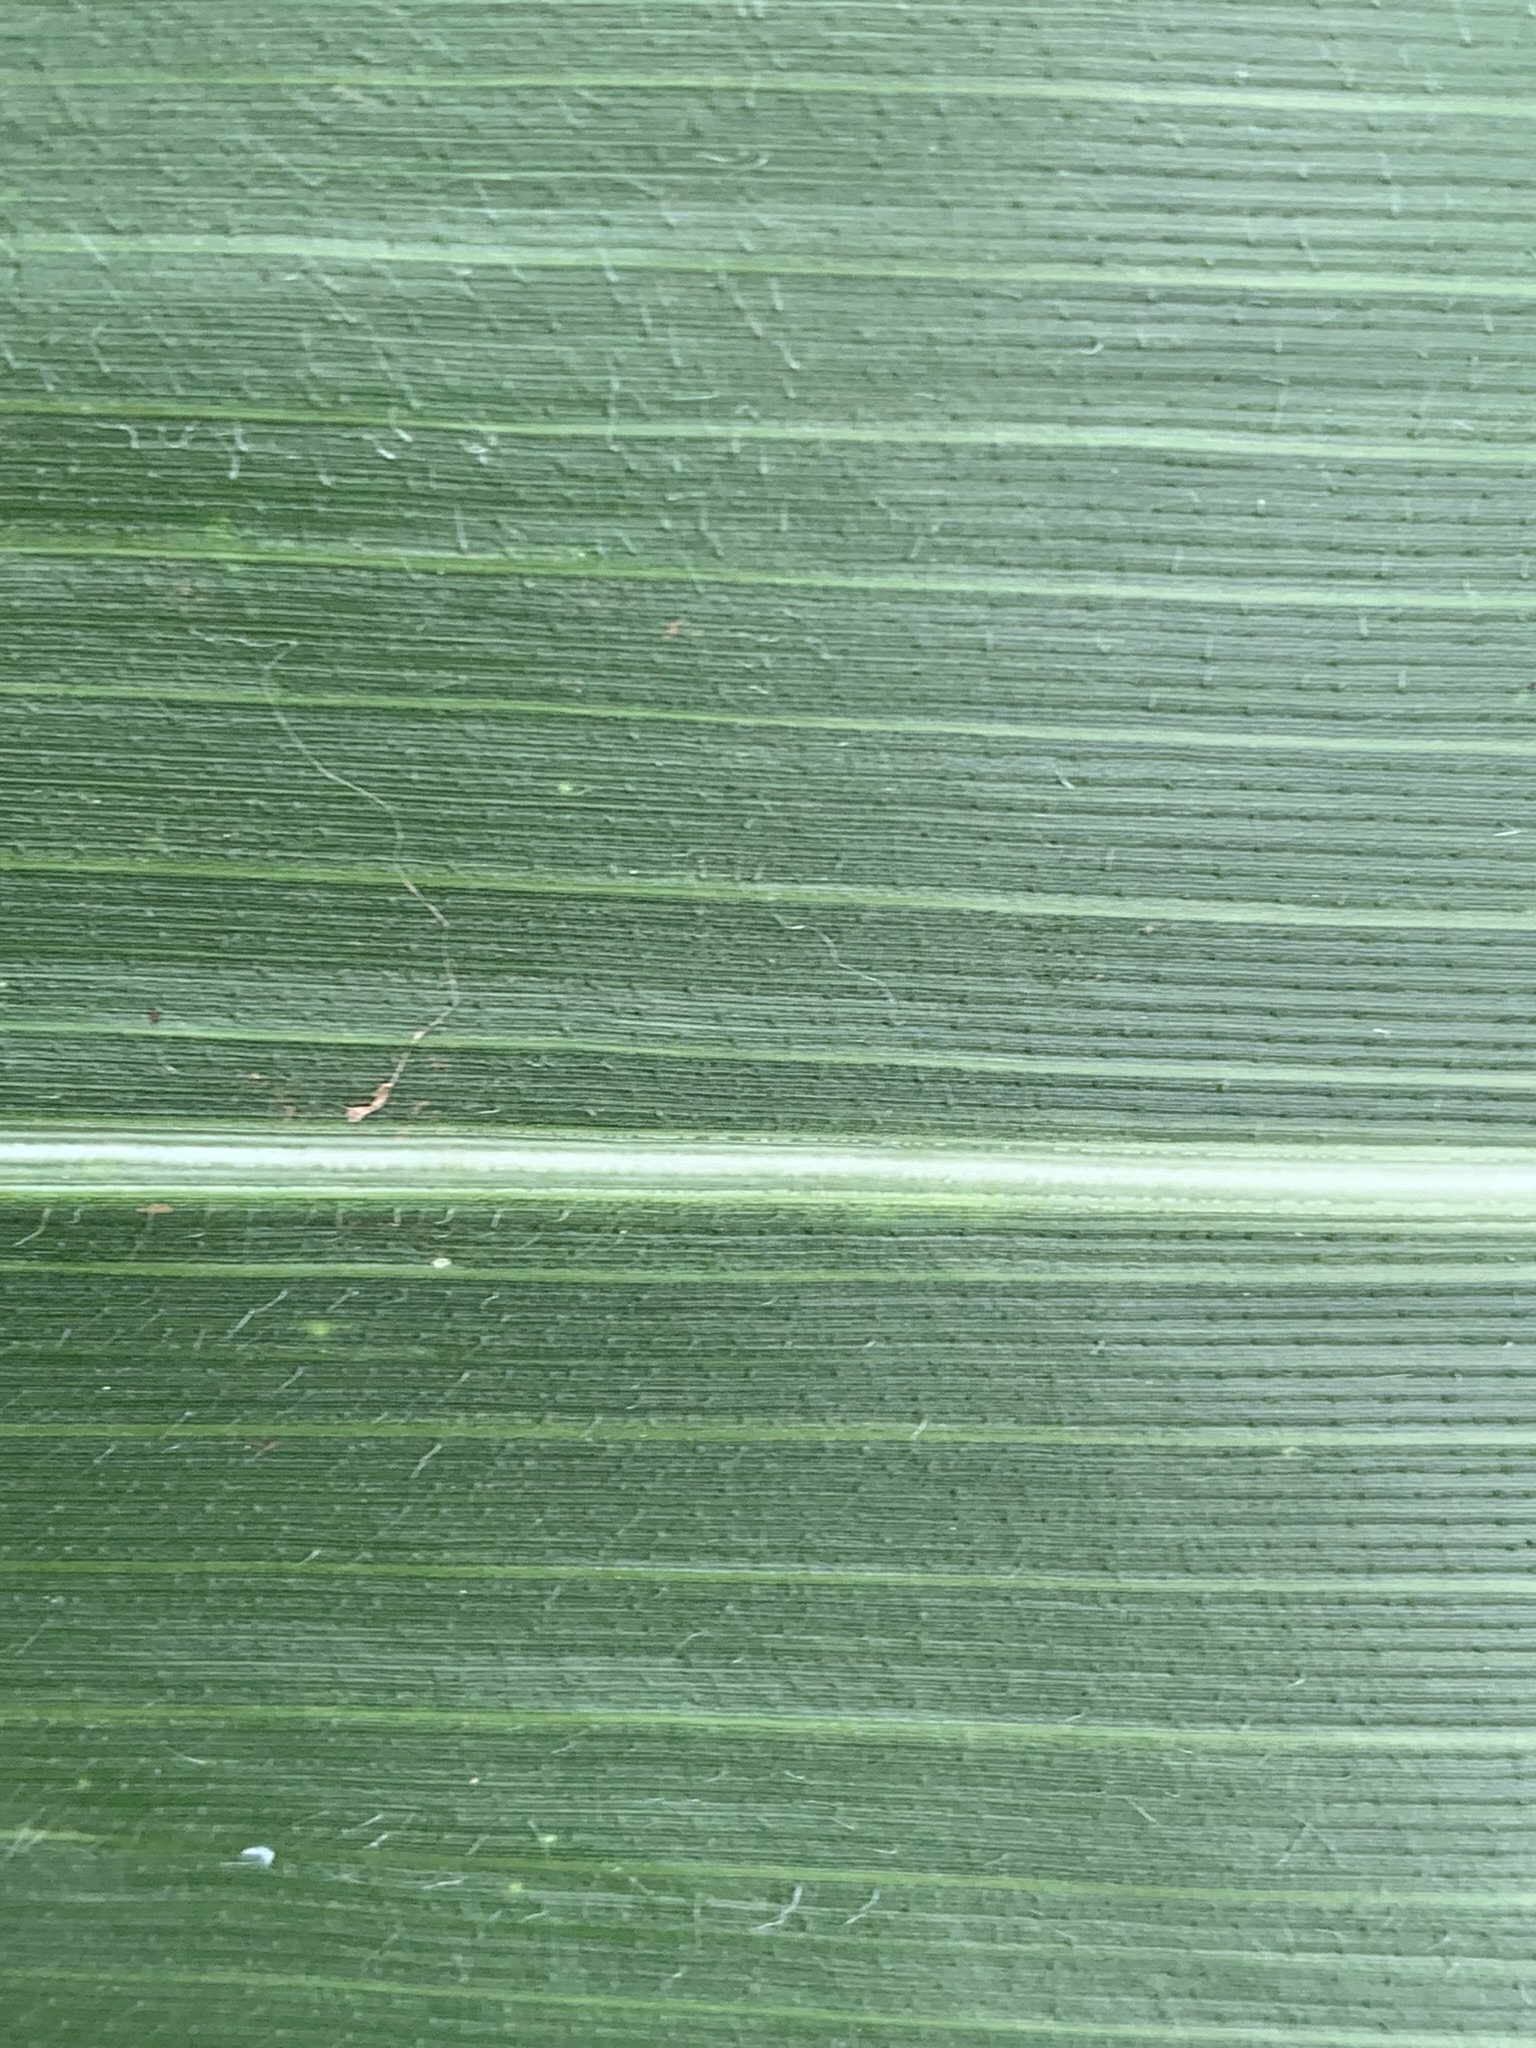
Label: Healthy